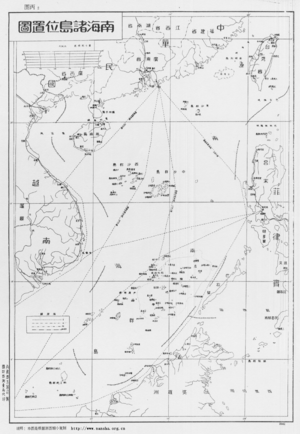
Les îles Paracels sont un archipel de petites îles coralliennes inhabitées jusqu'en 2013, situées en mer de Chine méridionale. Elles sont situées à environ 300 km au sud-est de l'île chinoise de Hainan et sont constituées d'environ 130 îlots coralliens répartis sur une zone de 250 km de long sur 100 de large.
Le récif de Scarborough, en mandarin standard Huángyán Dǎo, en tagalog Panatag Shoal ou Bajo de Masinlóc, est un récif en forme d'atoll de la mer de Chine méridionale revendiqué par la République populaire de Chine, les Philippines et Taïwan.
La ligne en neuf traits, ligne en U ou langue de bœuf est la démarcation indéfinie délimitant une portion de la mer de Chine méridionale, sur laquelle la Chine affirme détenir une souveraineté territoriale.
Le conflit en mer de Chine méridionale implique différentes îles et archipels de la mer de Chine méridionale revendiquées en totalité ou en partie par la République populaire de Chine, la République de Chine, le Viêt Nam, les Philippines, la Malaisie et Brunei. Cette rivalité apparaît également dans le nom utilisé pour désigner la mer de Chine méridionale. La Chine l'appelle la « mer du Sud », le Vietnam la « mer Orientale » et les Philippines la « mer des Philippines occidentales ».